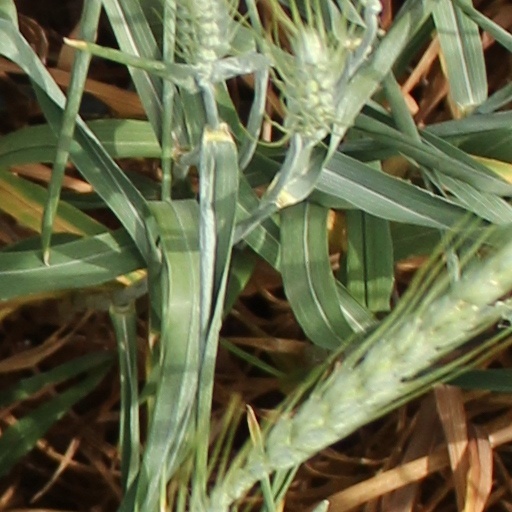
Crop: wheat